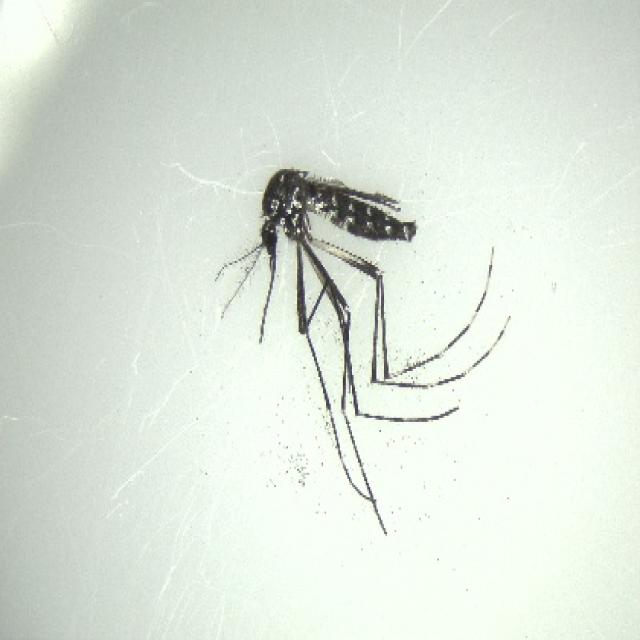
Species: aedes_albopictus